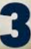
Number: 3